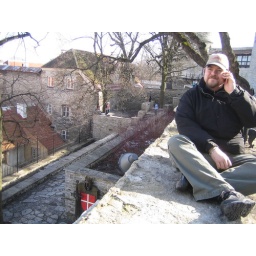
Donnis calling Valde, while sitting above the spot where the Danish flag Dannebrog fell from the sky in 1219.